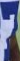
Number: 7